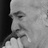
Emotion: sad